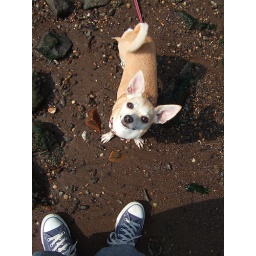
Lulu on our little secret beach under the Manhattan bridge on the banks of the beautiful East River.